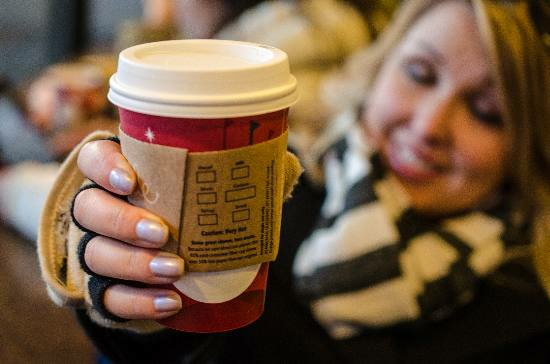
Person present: Yes